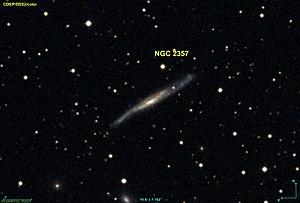
Image créée à l'aide du logiciel Aladin Sky Atlas du Centre de Données astronomiques de Strasbourg et des données publiques en format FIT de DSS (Digitized Sky Survey).
NGC 2357 est une galaxie spirale vue par la tranche et située dans la constellation des Gémeaux à environ 104 millions d'années-lumière de la Voie lactée. Elle a été découverte par l'astronome français Édouard Stephan en 1885.